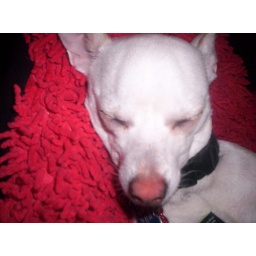
Doodle-bug sleeping in my big red chair